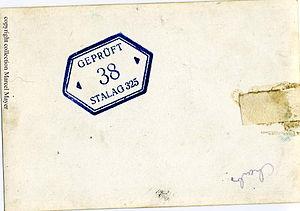
Estampille des autorités allemandes sur le verso des photos ramenesées du stalag 325 par le sculpteur Marcel Mayer.
Marcel Mayer ou Mayer est un sculpteur français, né au XXᵉ siècle qui a mené une carrière indépendante hors des écoles et des doctrines comme l’a dit de lui Albert Camus.